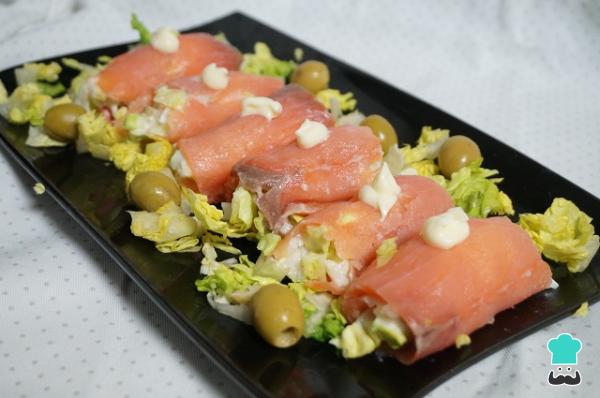
Servir los rollitos de salmón con ensaladilla rusa recién hechos y decorar con algunas olivas más.No os perdáis todas las receta de entrante navideños que tengo en mi blog Cocinando con Montse.